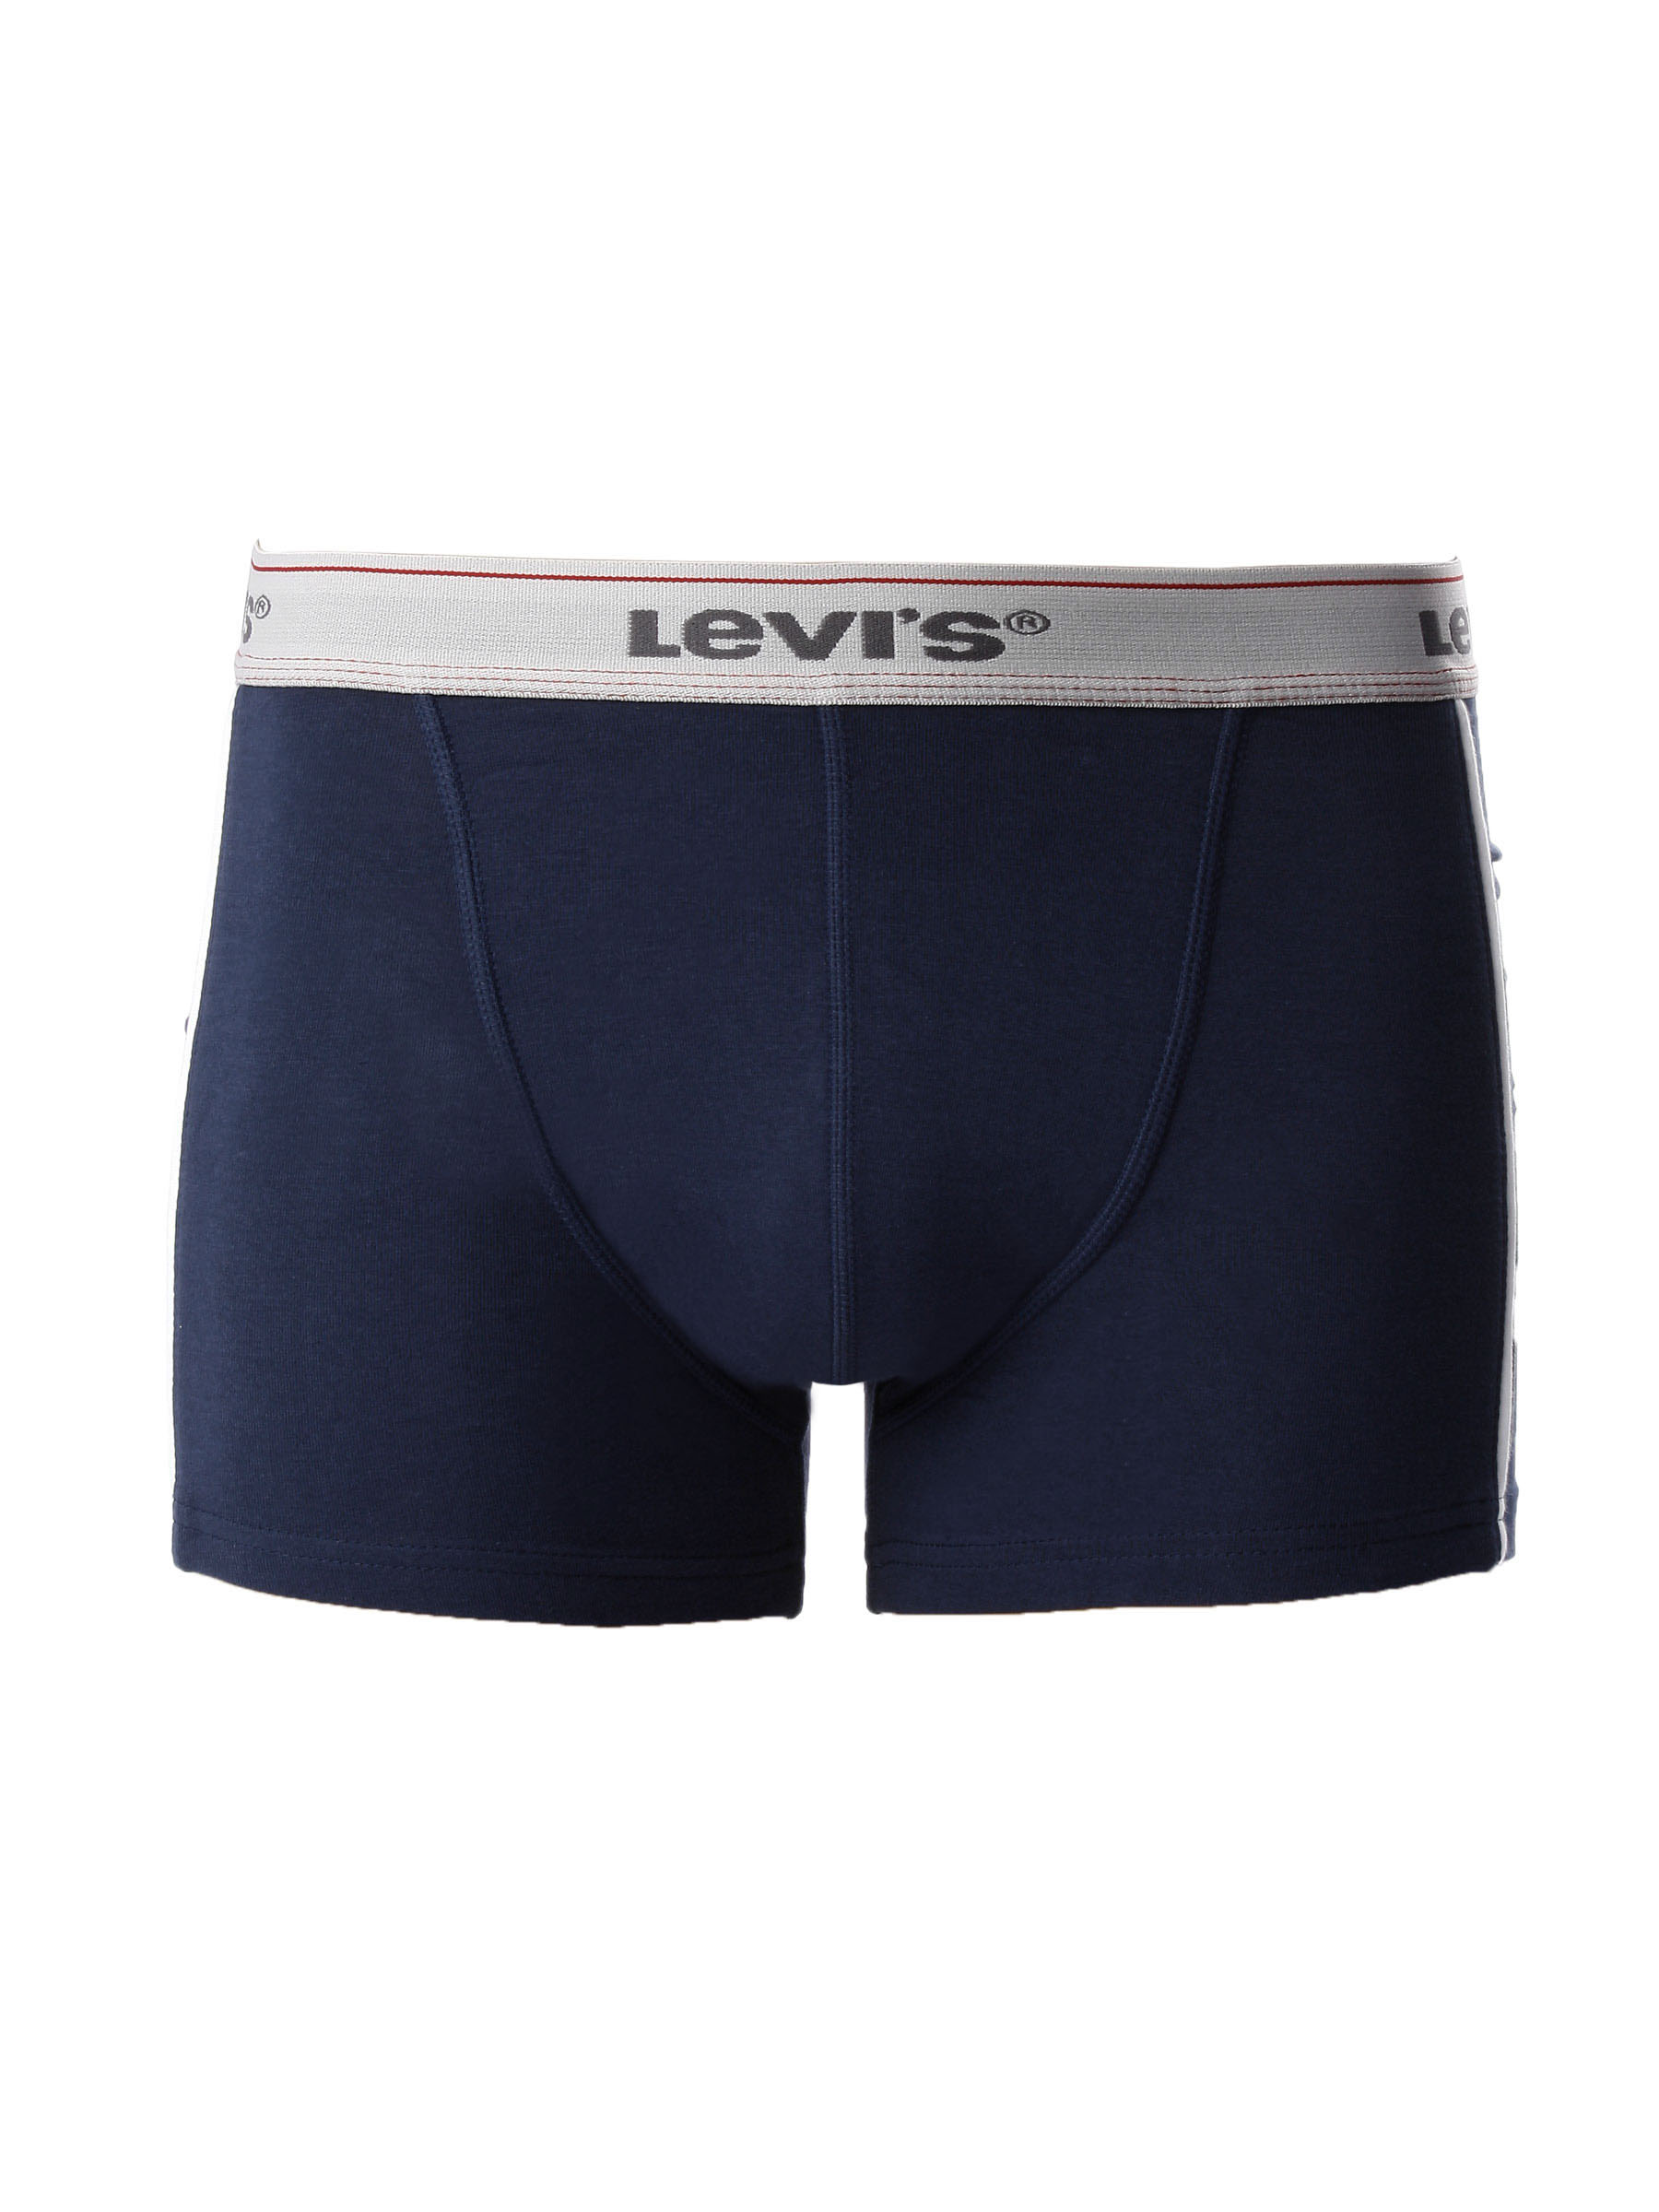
Levis Men Boxer Navy Blue Trunks
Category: Apparel / Innerwear / Trunk
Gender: Men
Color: Navy Blue
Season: Summer 2016
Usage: Casual